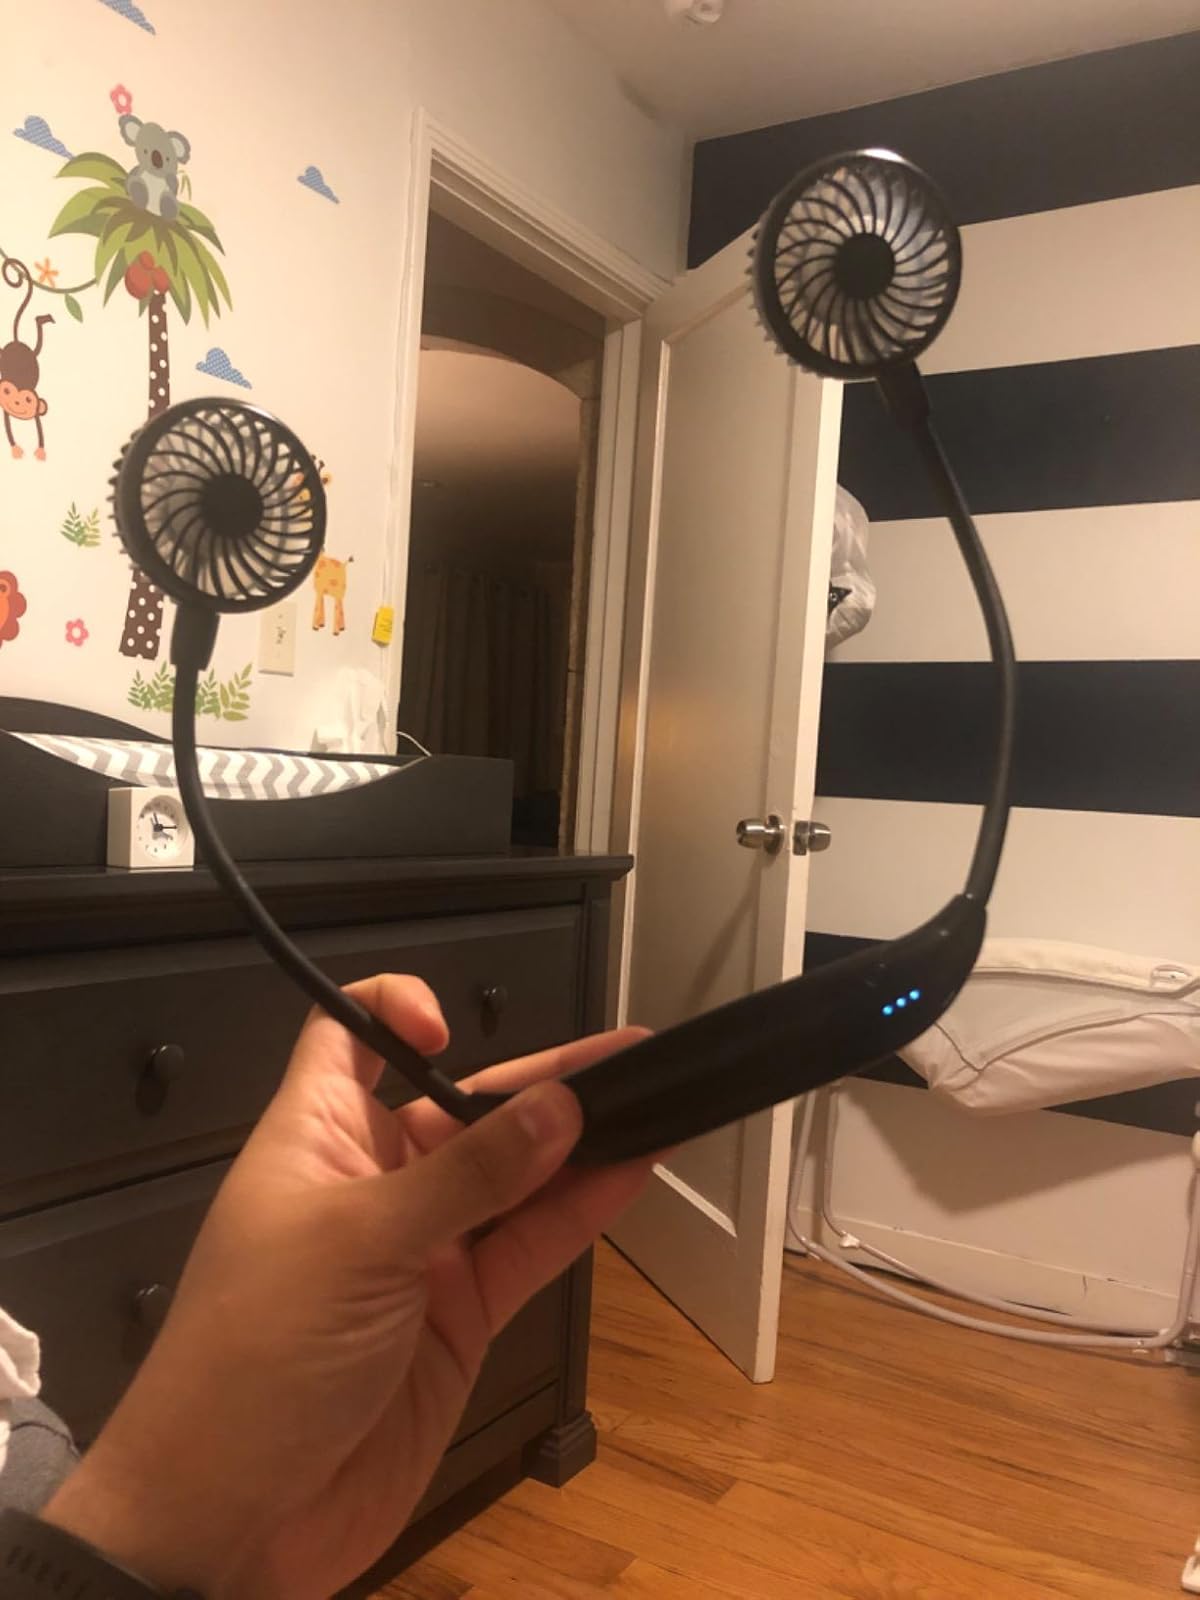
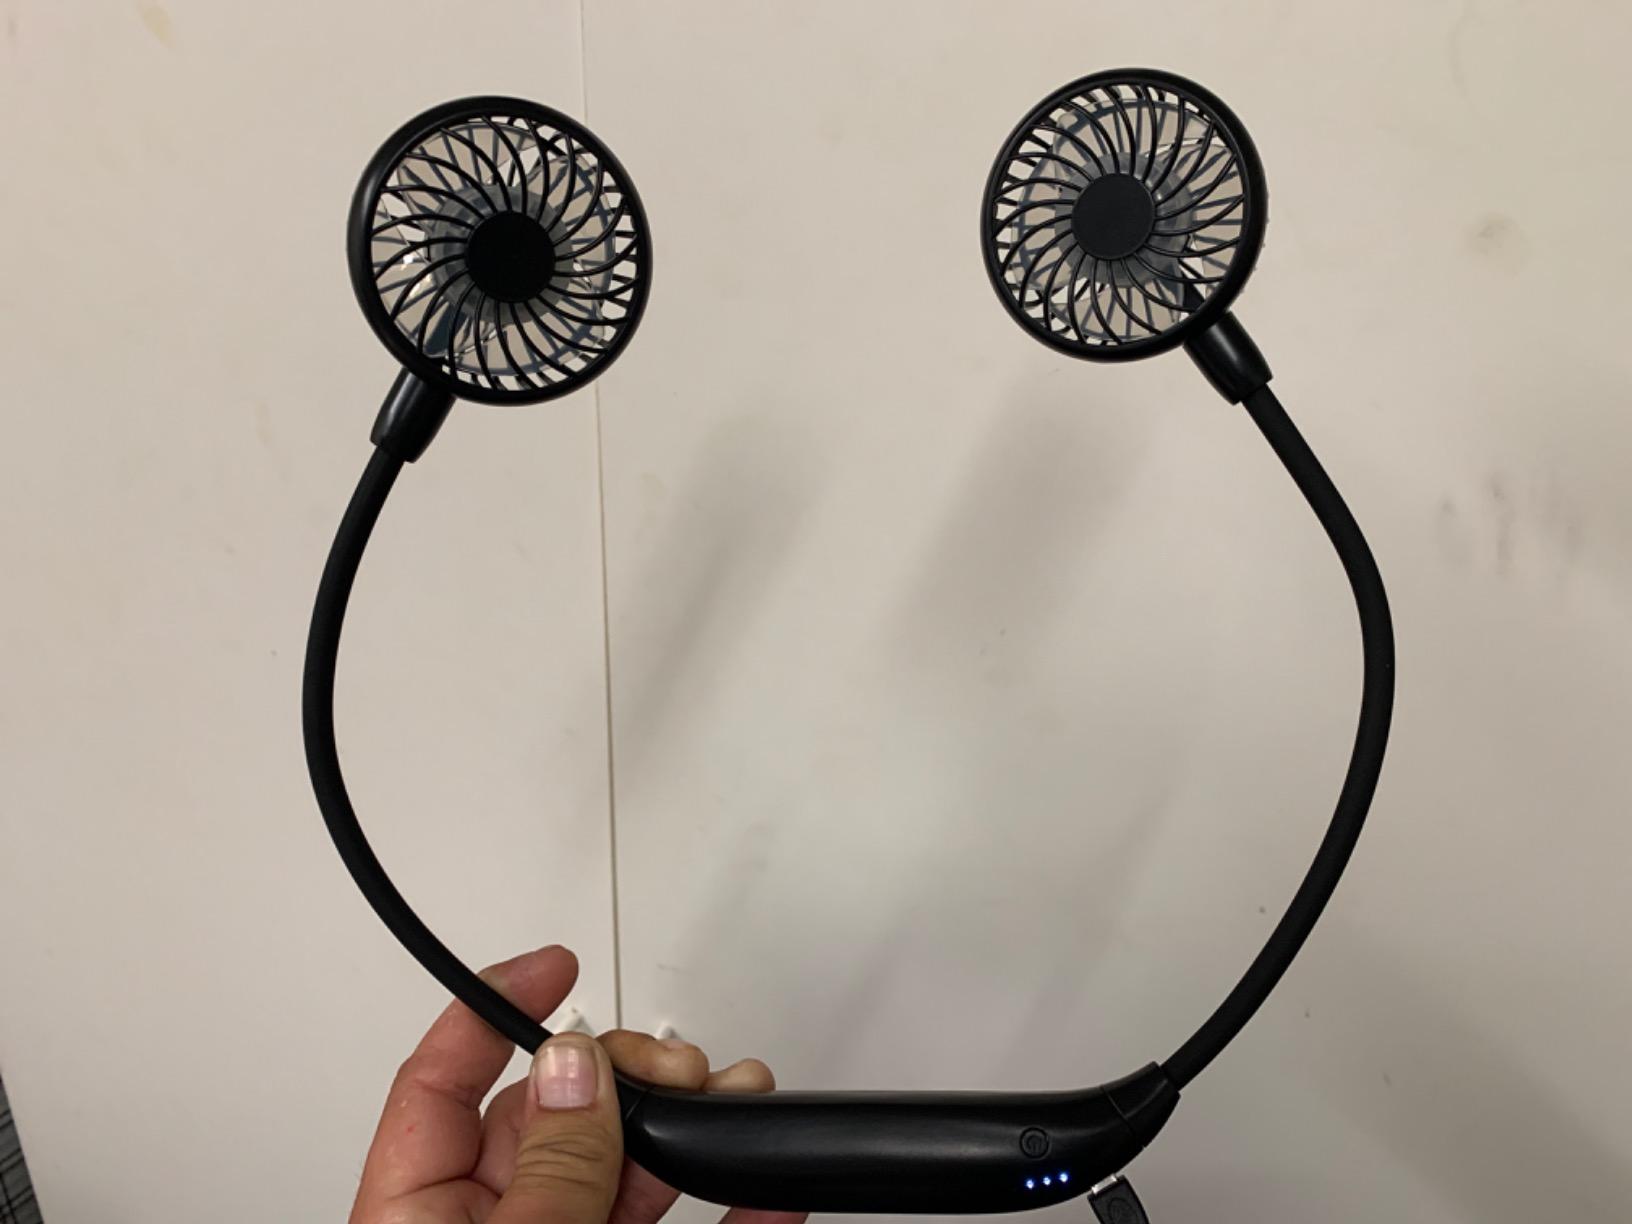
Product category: fan
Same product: yes